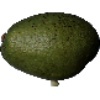
Label: Avocado 1